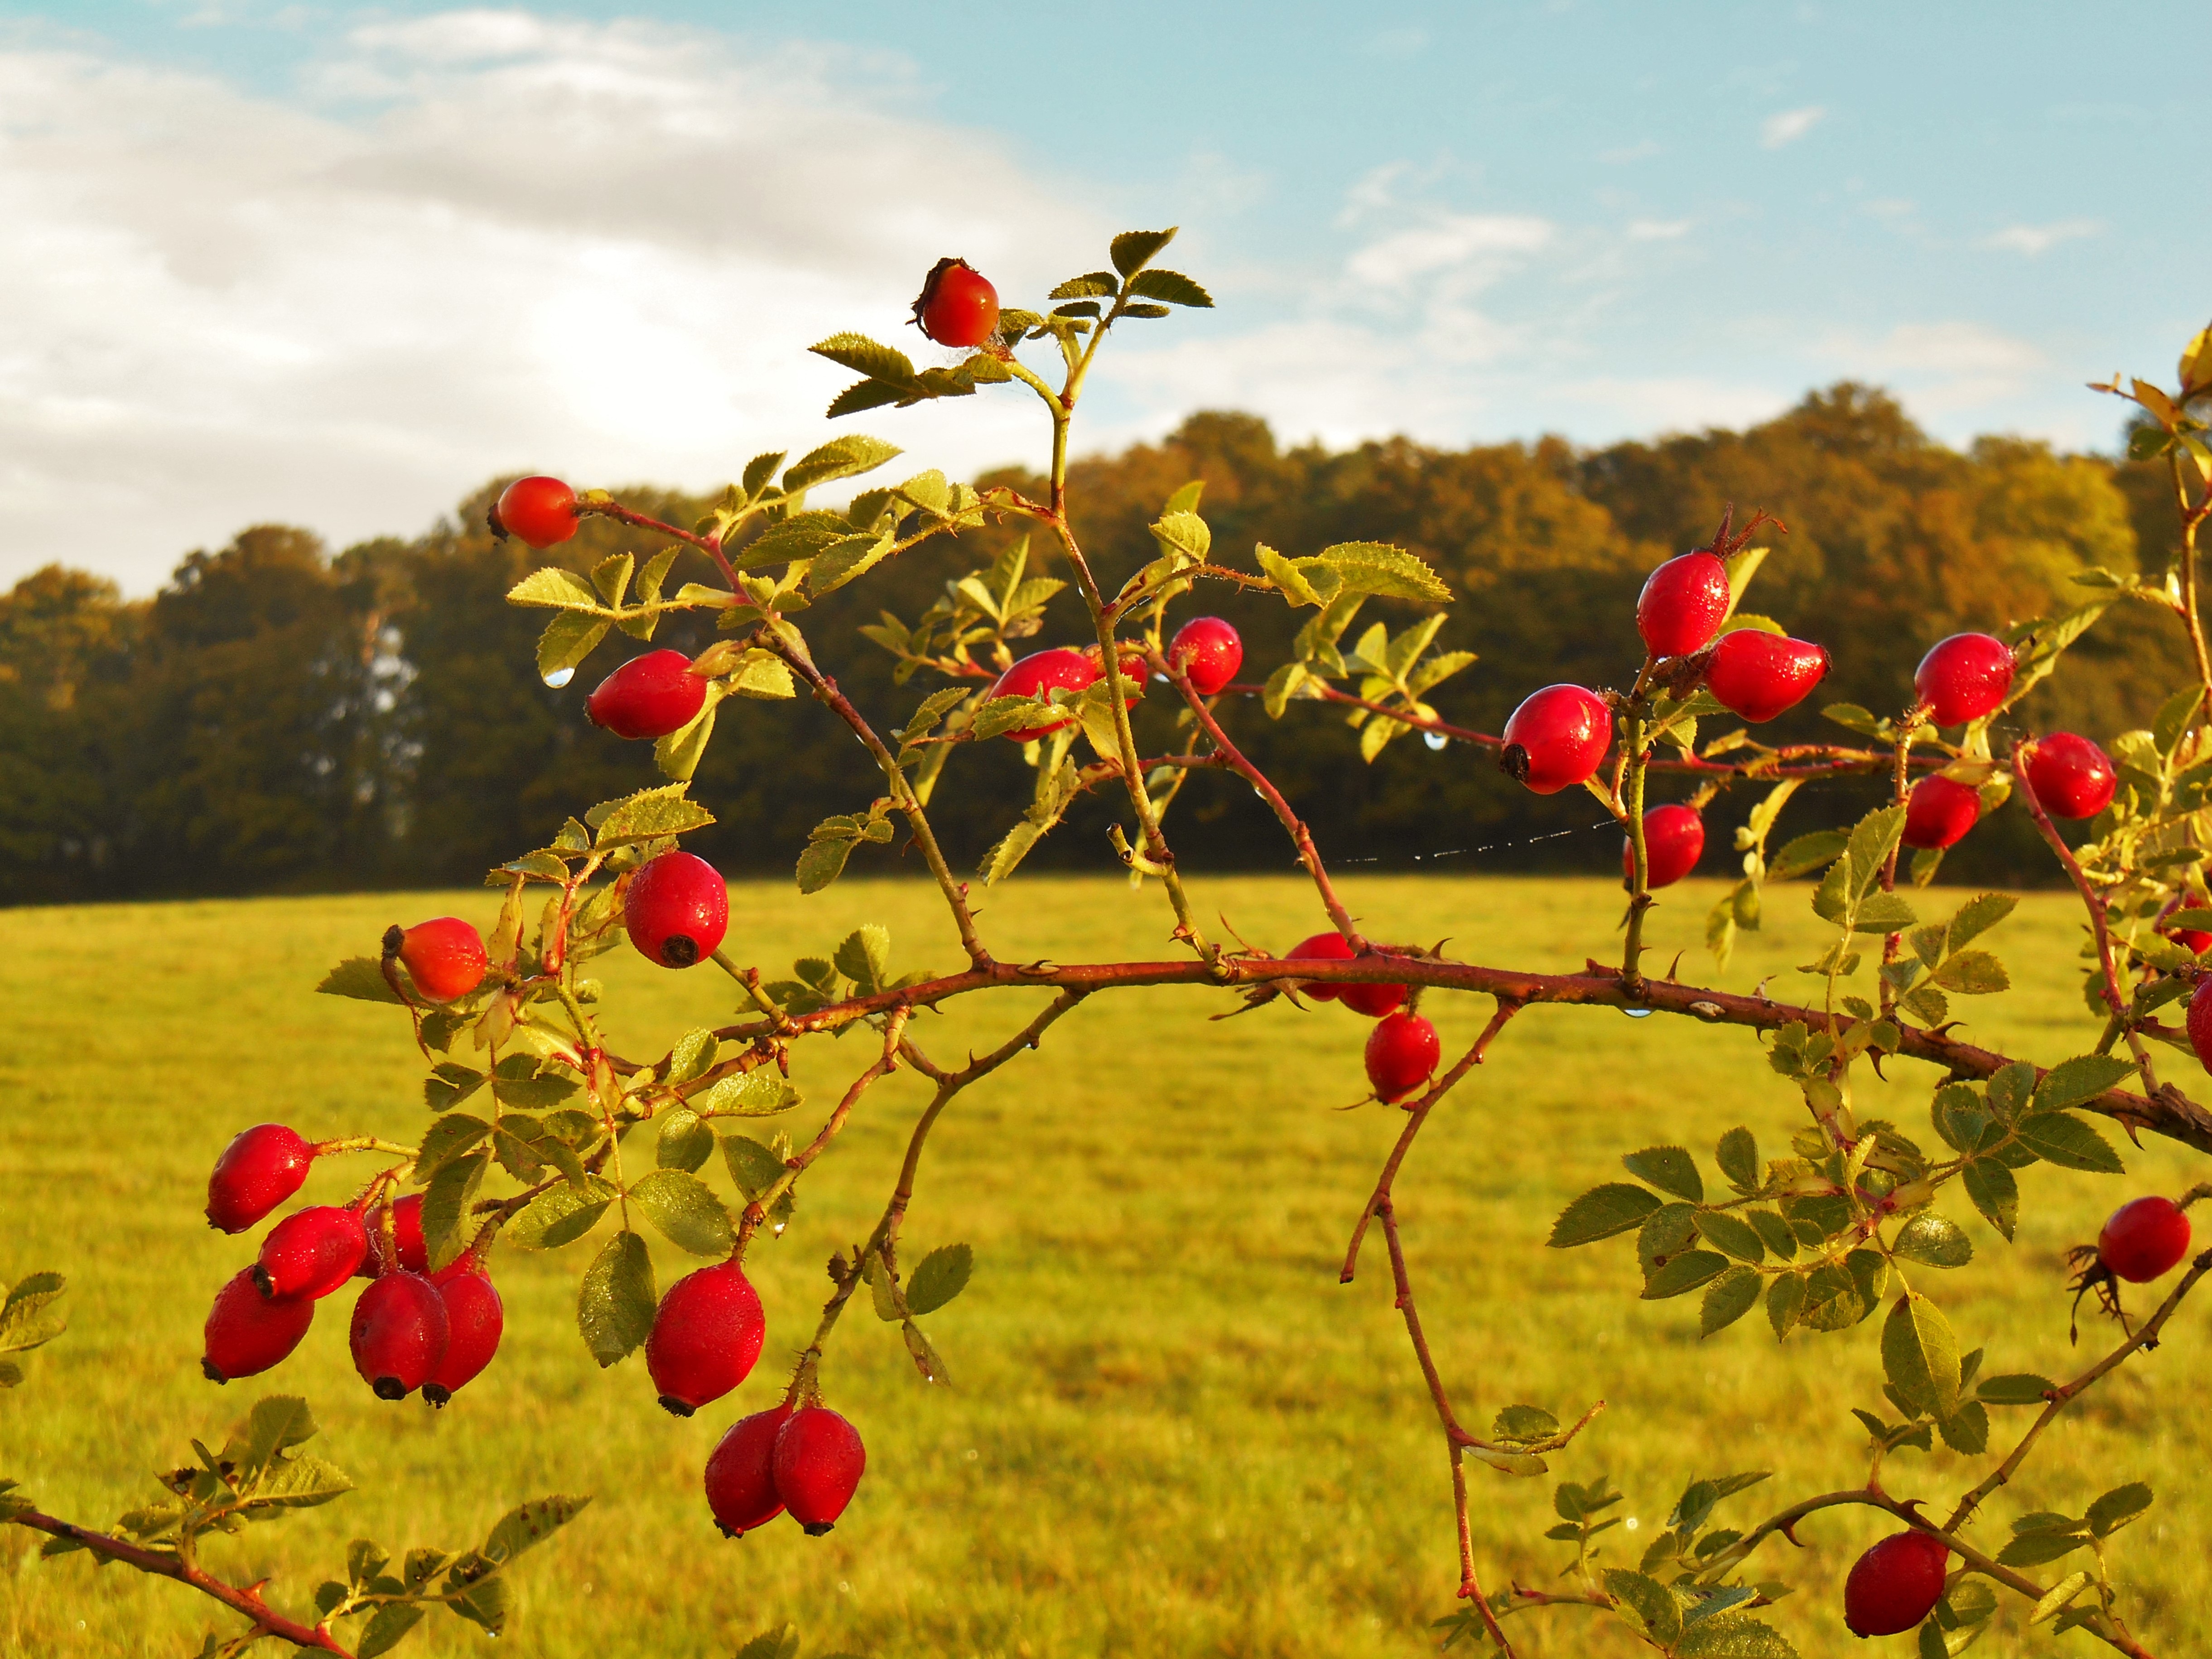
blossom, plant, field, meadow, flower, petal, produce, autumn, flora, wildflower, poppy, rose hips, flowering plant, daisy family, land plant